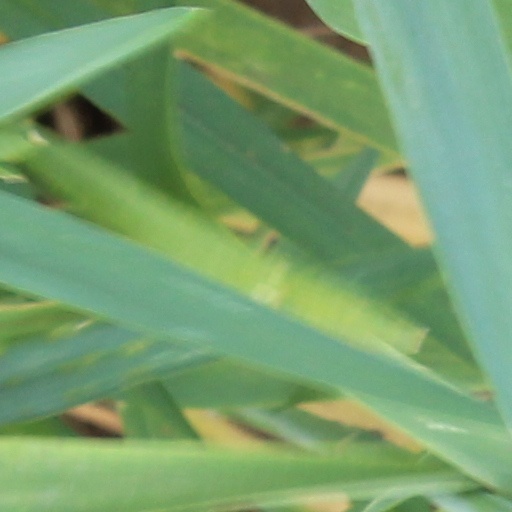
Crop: wheat